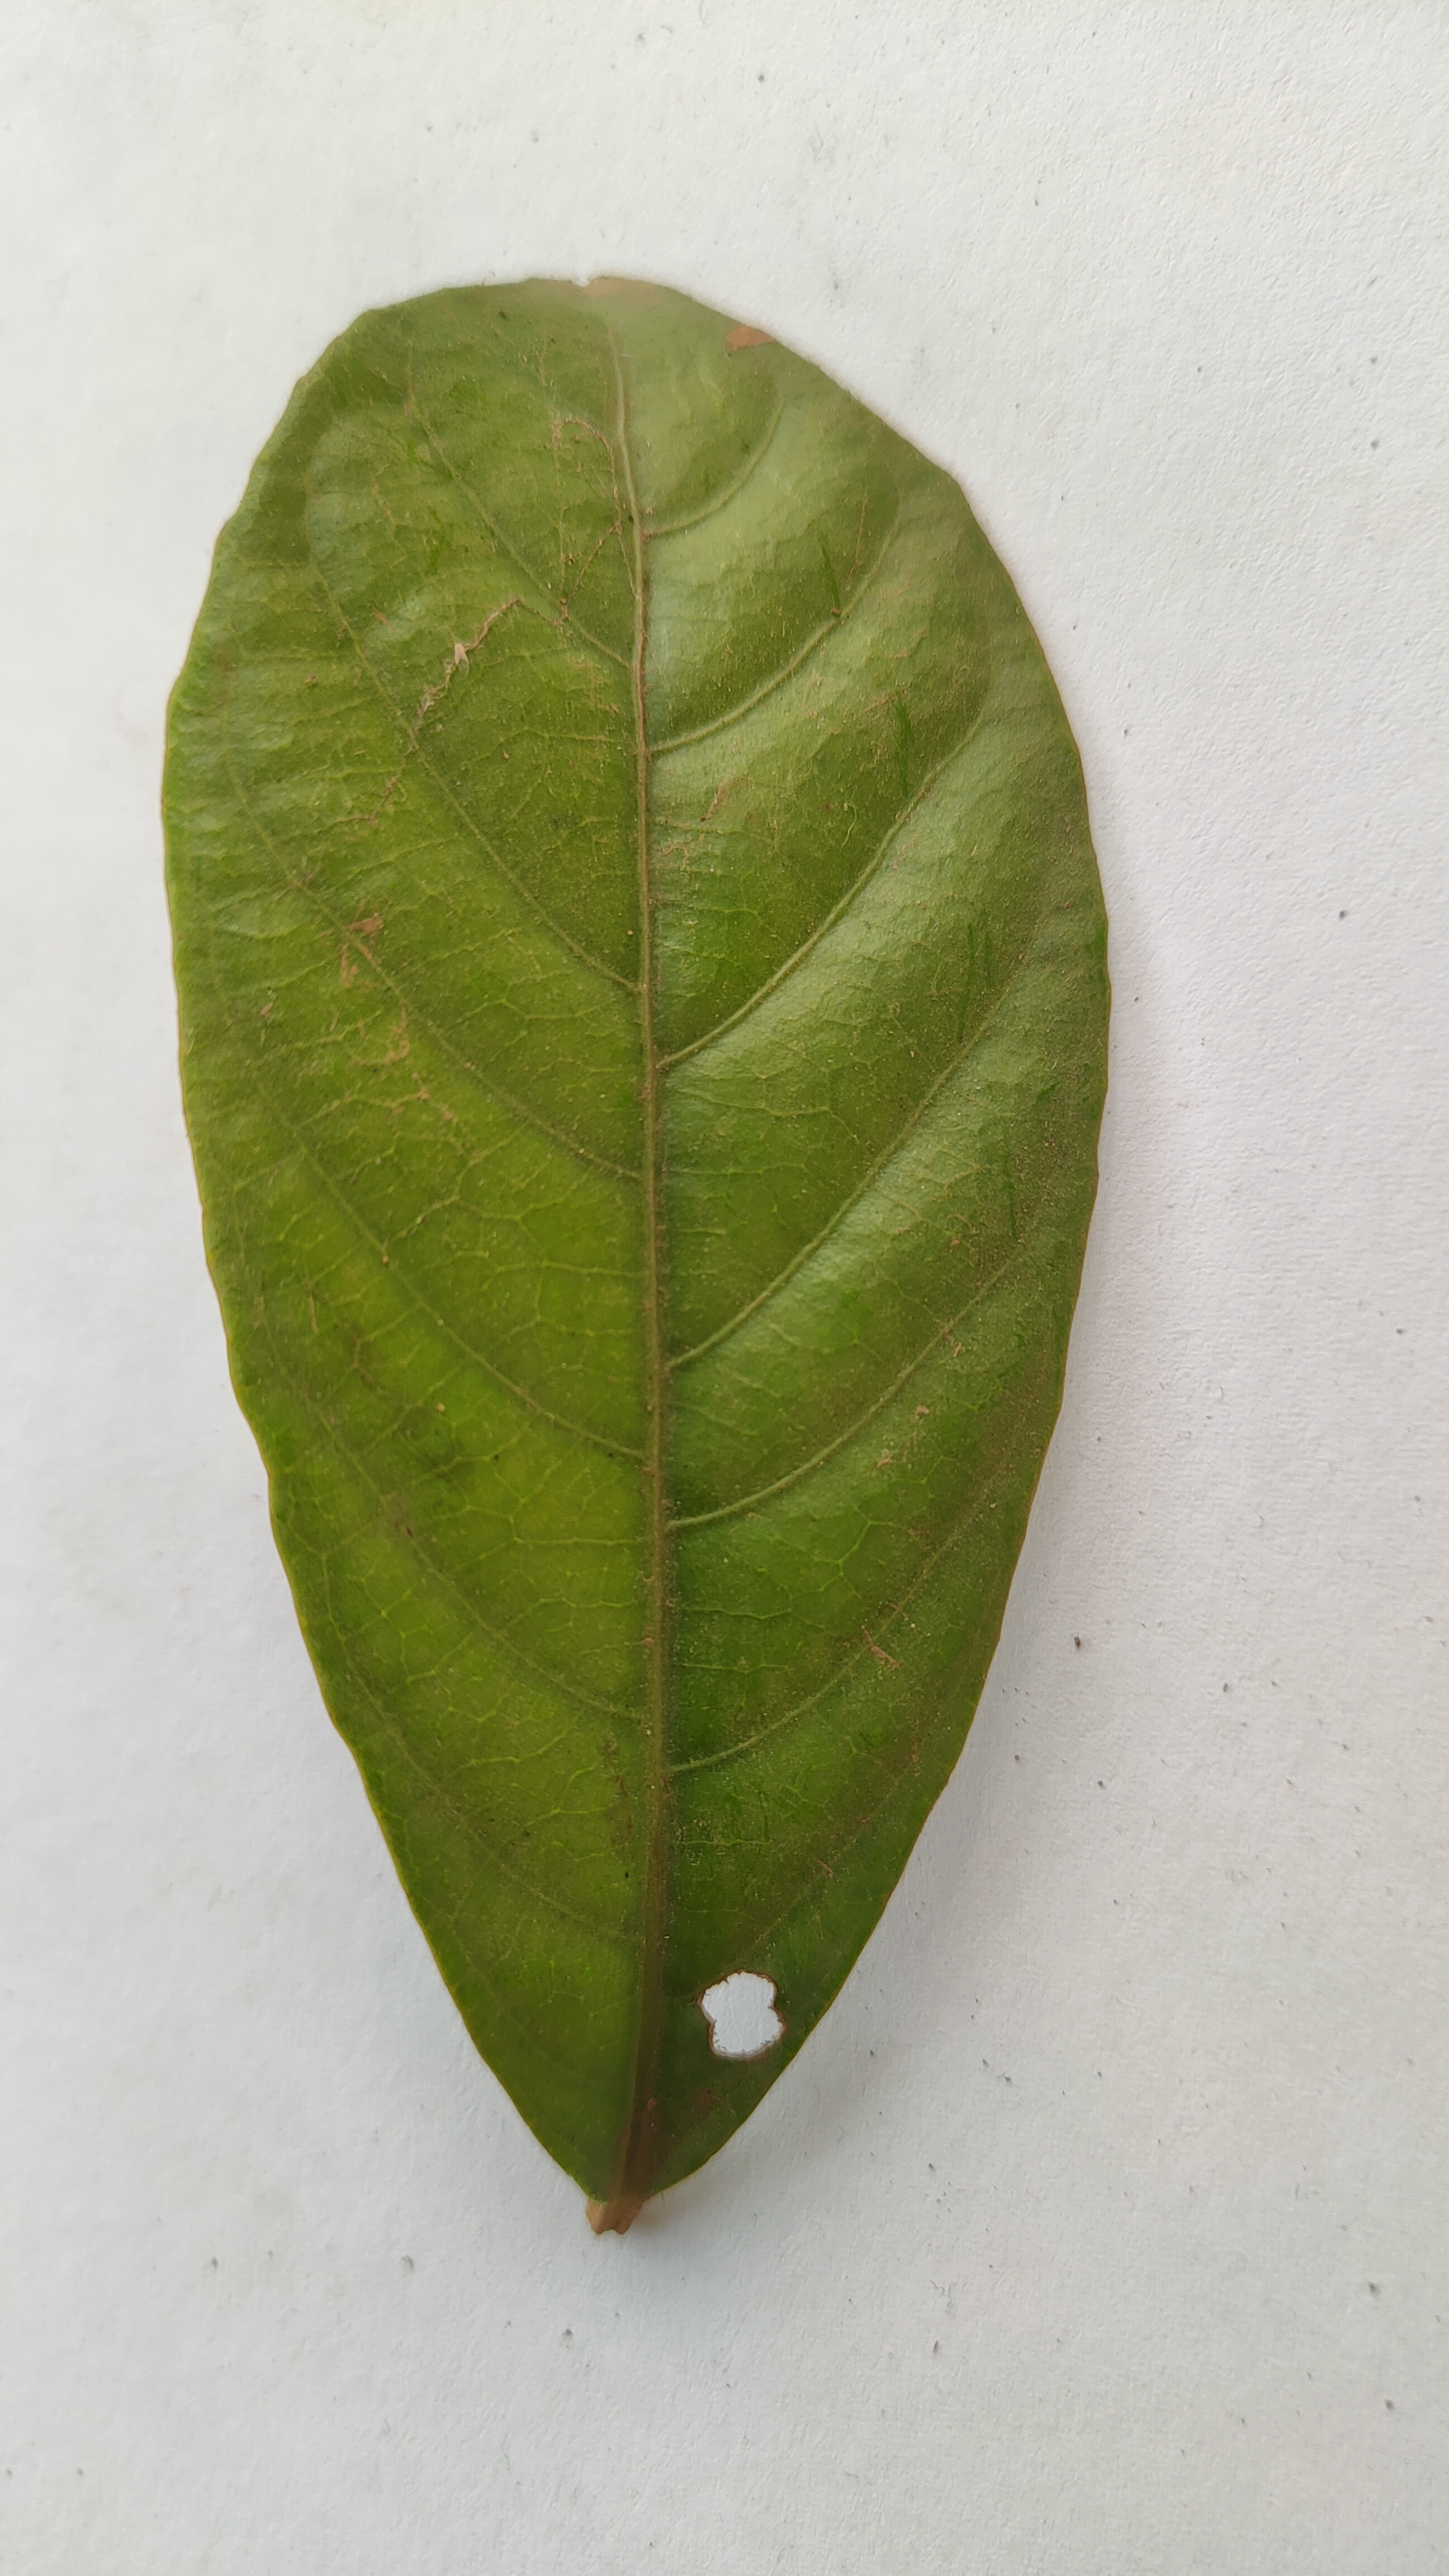
Leaf variety: Lotkon